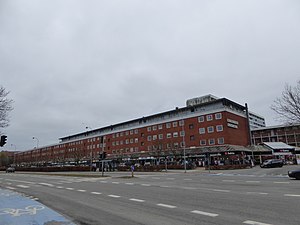
Buddinge Centret
Buddinge Centret ligger i stueetagen i denne etageejendom ved Søborg Hovedgade.
Buddinge Centret er et butikstorv beliggende centralt i Buddinge i Gladsaxe Kommune. Det blev anlagt i 1960'erne og huser en Fakta, et apotek og ca. 15 specialforretninger. Buddinge Centret udgør det ene af to butiks- og servicecentre i kommunen.